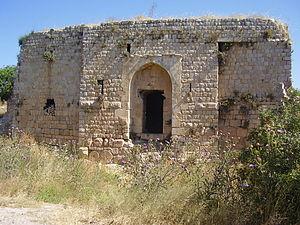
Hunin était un village arabe de Palestine situé dans le Doigt de Galilée à proximité de la frontière libanaise. C'était le deuxième plus grand village du district de Safed. Il a été évacué en 1948.